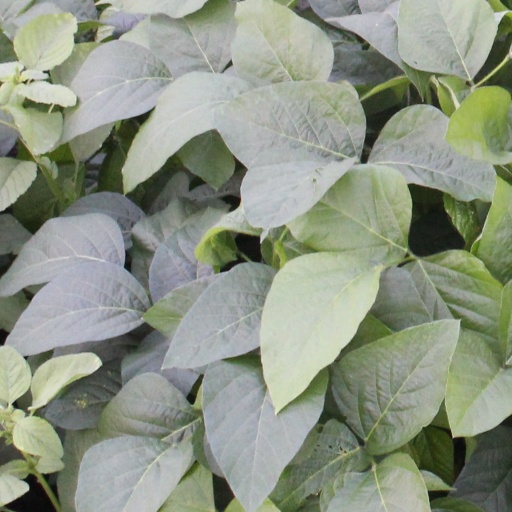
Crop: soybean